Inveresk Lodge Garden

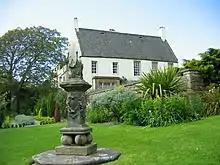
Inveresk Lodge and Garden

Inveresk Lodge Garden is in the care of the National Trust for Scotland, in the village of Inveresk, East Lothian. The lodge lies about 10 km south-east of Edinburgh, and for over a century was one of the homes of the Wedderburn family.